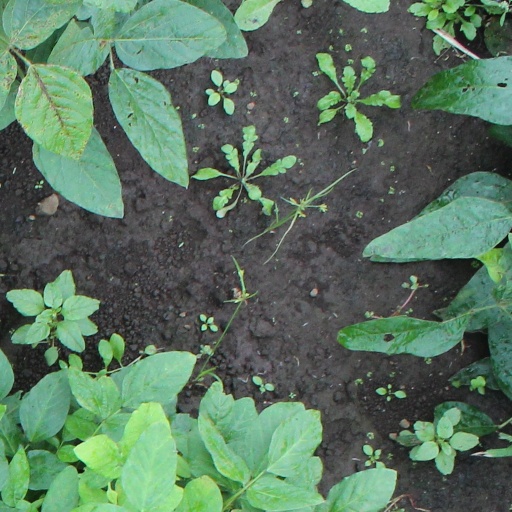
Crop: soybean